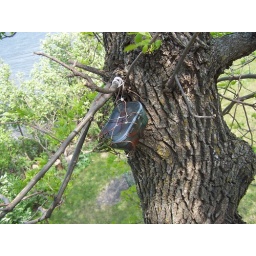
Near Clear lake - way up in the tree